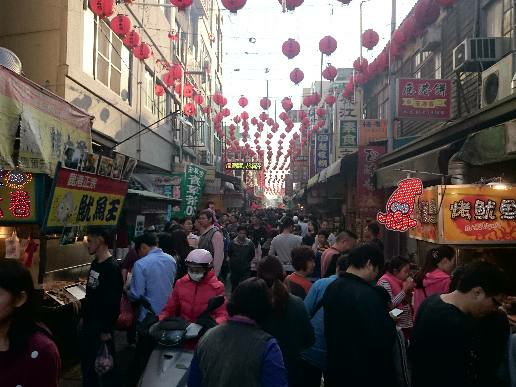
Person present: Yes